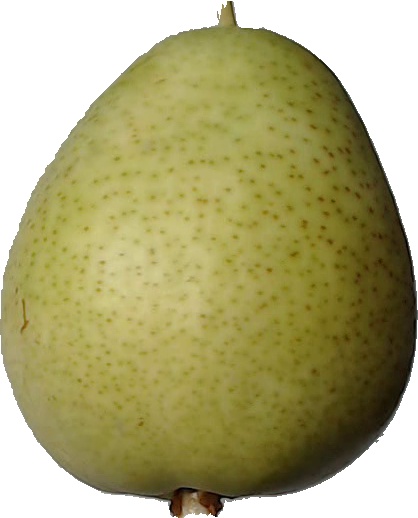
Label: pear_1